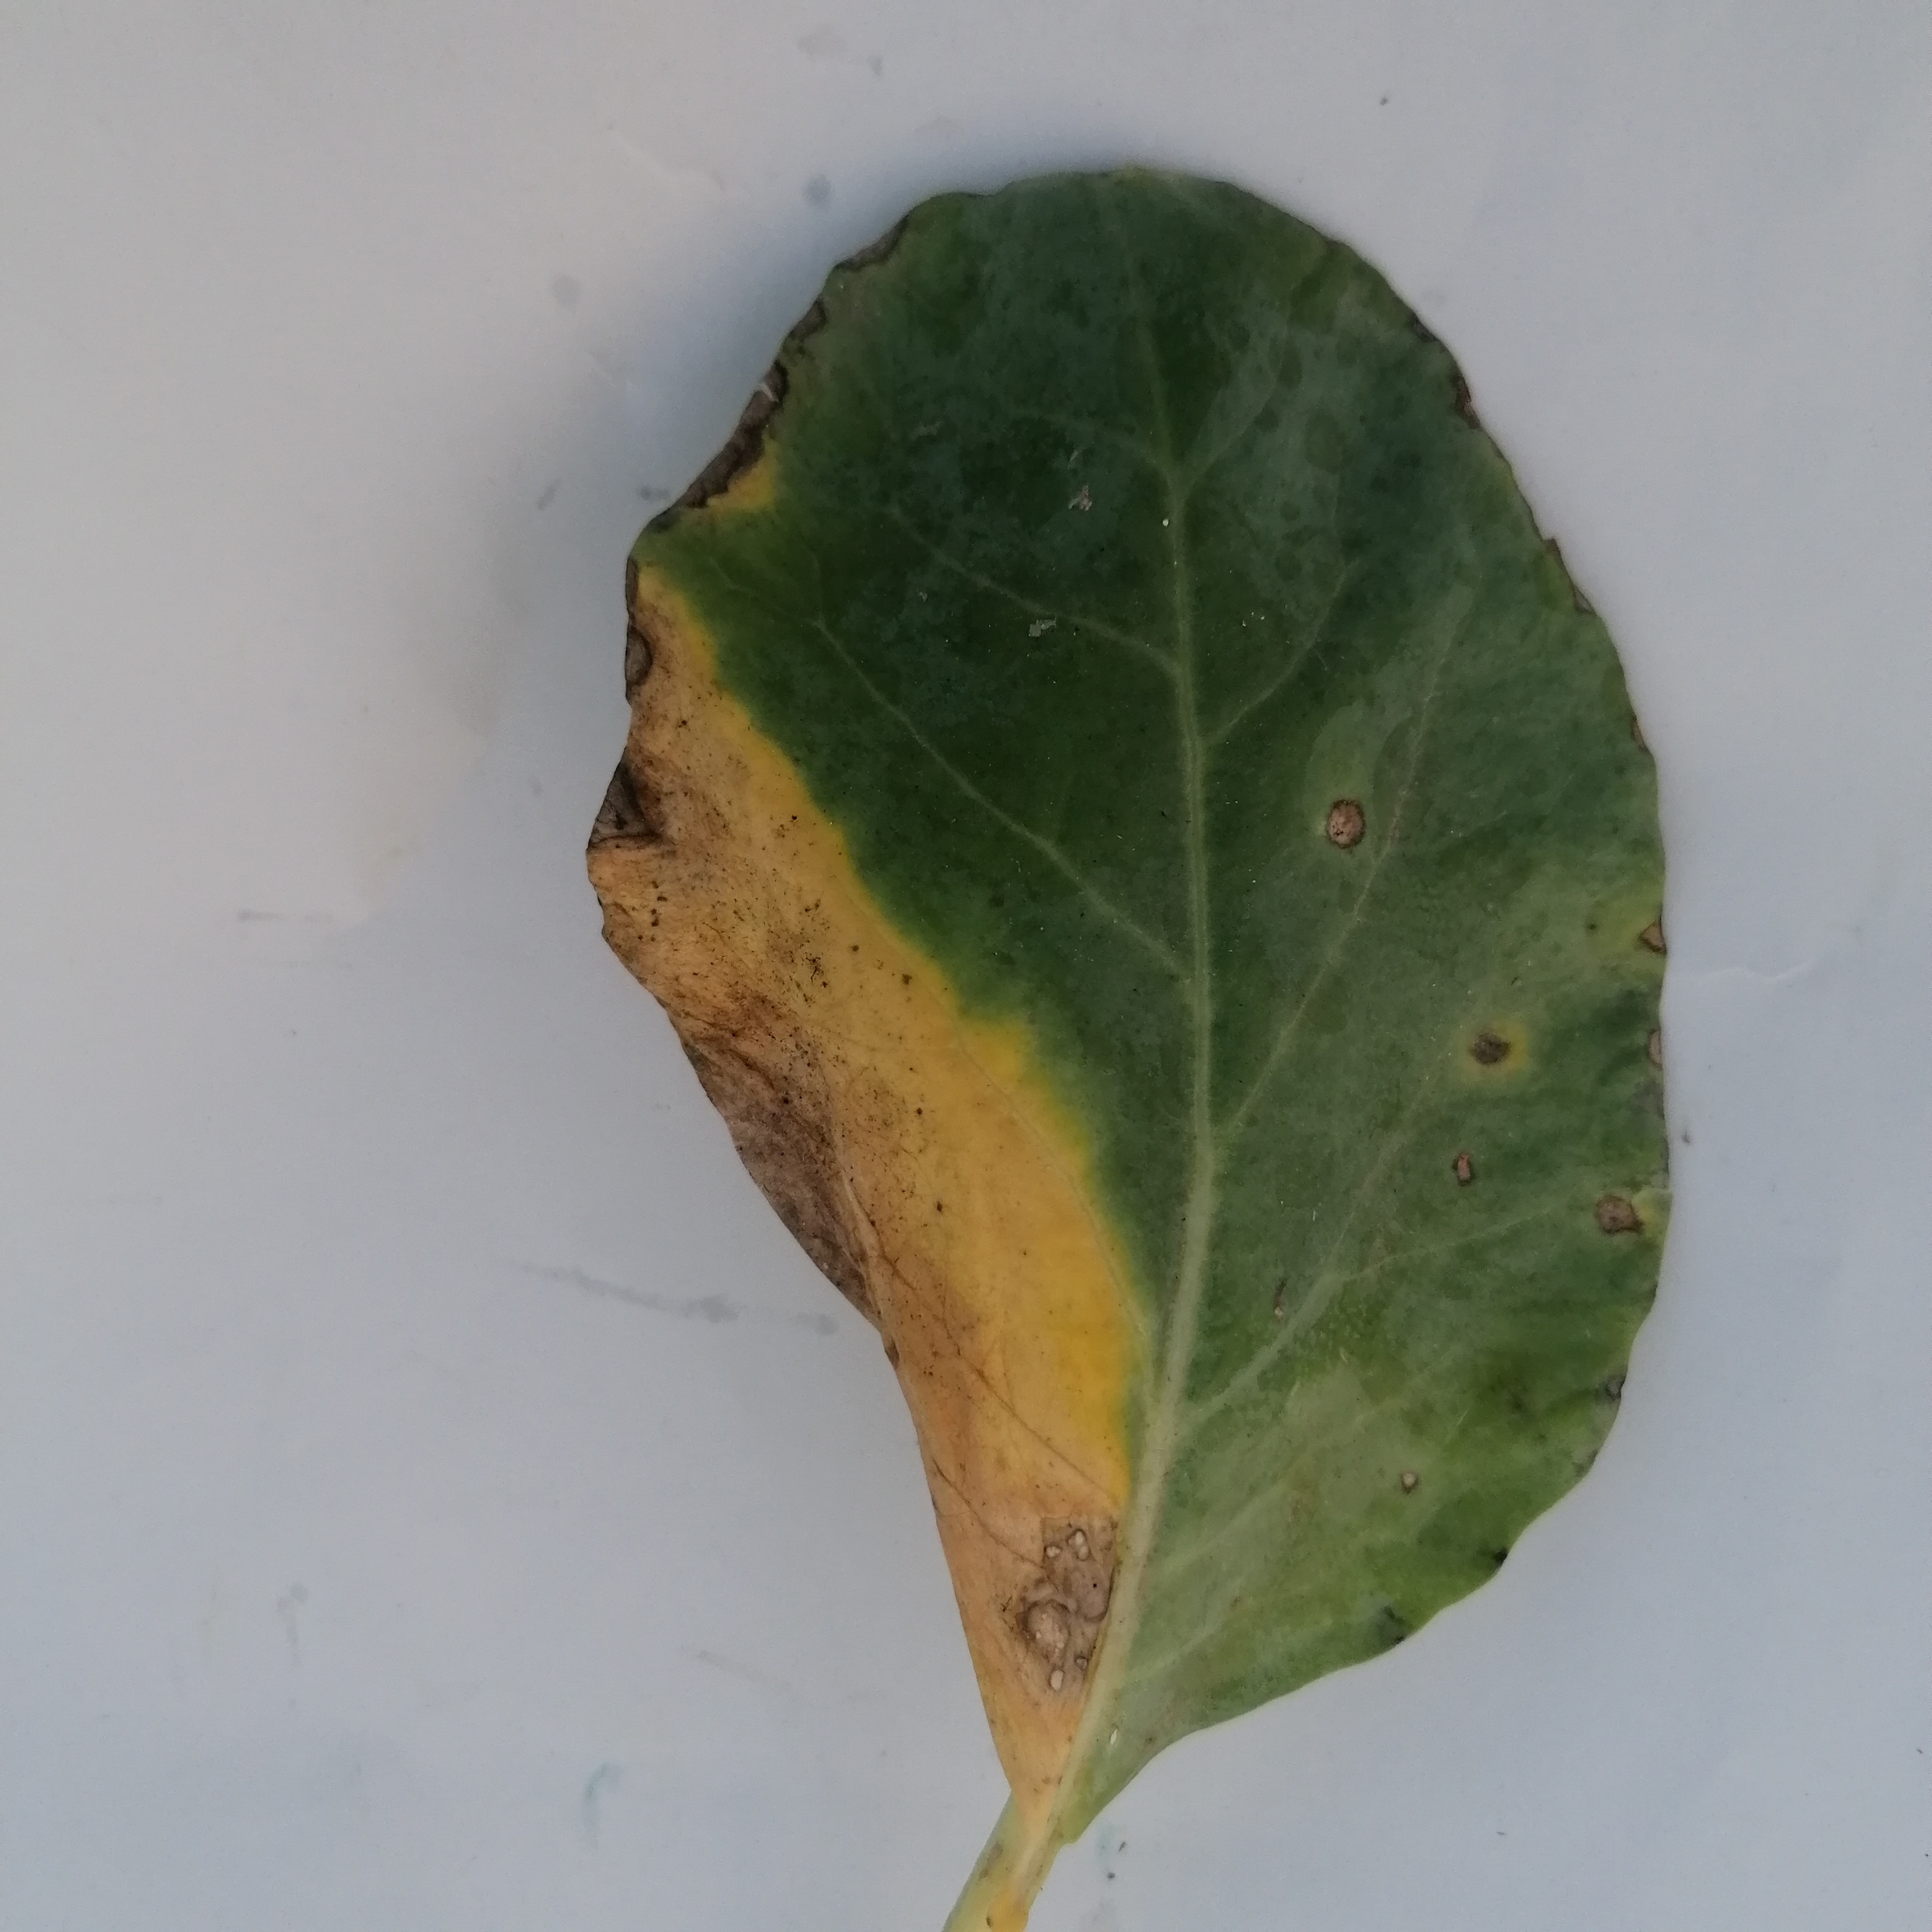
Label: Black Rot